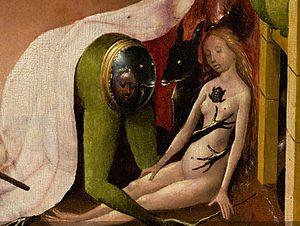
Le Jardin des délices est une peinture à l'huile sur bois du peintre néerlandais Jérôme Bosch, appartenant à la période des primitifs flamands. L'œuvre est structurée en triptyque, format souvent utilisé par les peintres du début du XVᵉ siècle jusqu'au début du XVIIᵉ siècle dans la partie septentrionale de l'Europe. Elle est le plus souvent datée de 1494 à 1505, bien que des chercheurs en avancent la création jusqu'aux années 1480.
La Femme au miroir est une peinture à l'huile sur toile réalisée par le peintre italien Titien vers 1515. Conservé au musée du Louvre à Paris, le tableau fait l'objet de plusieurs répliques de la main même du maître ou de son atelier dont une est conservée à la pinacothèque du château de Prague, en République tchèque, et l'autre au musée national d'art de Catalogne, à Barcelone en Espagne.